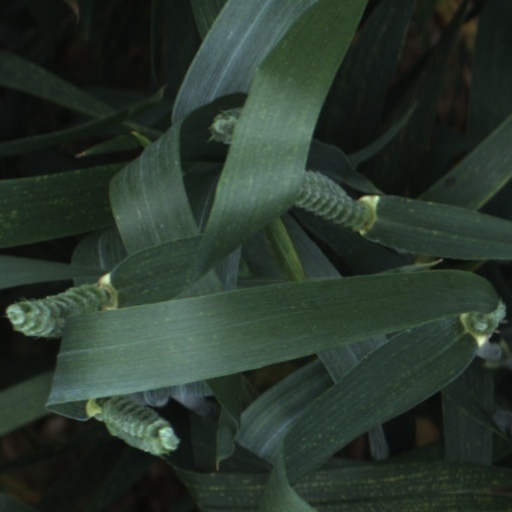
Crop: wheat